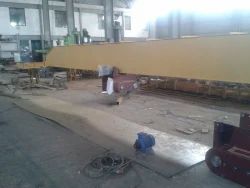
Label: EOT_Crane_Repairing_Service